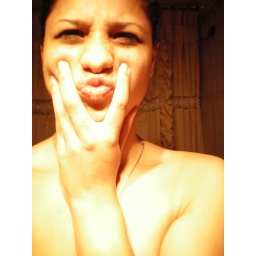
- With her feet on the ground and her head in the clouds !